Geo Baker

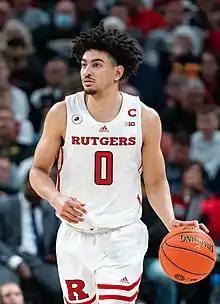
Baker with Rutgers in 2022

Geordano "Geo" Baker-Occeus (born July 21, 1998) is an American former college basketball player for the Rutgers Scarlet Knights of the Big Ten Conference.